Haxonite

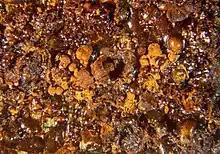

Haxonite is an iron nickel carbide mineral found in iron meteorites and carbonaceous chondrites. It has a chemical formula of , crystallises in the cubic crystal system and has a Mohs hardness of - 6.